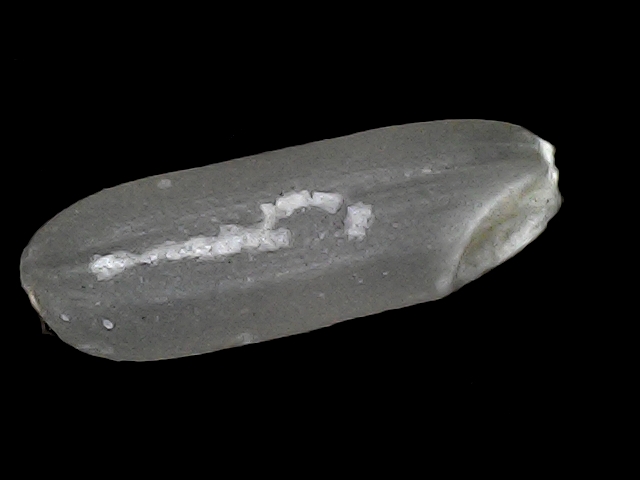
Rice variety: BD30